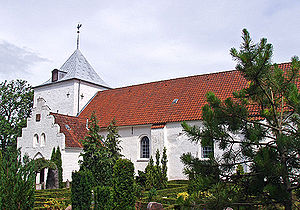
Ormslev Kirke
Ormslev Kirke set fra sydøst
Ormslev Kirke Ning Herred, Århus Amt, Denmark Image by user:Nico-dk/Nils Jepsen
Ormslev Kirke er en kirke i byen Ormslev. Den vestlige del er oprindeligt opført af frådsten og rå kampesten uden egentlig sokkel. I sengotisk tid er den udvidet betydeligt, bl.a. med hvælvede korsarme, ligesom der blev bygget hvælvinger i selve kirkeskibet. Korsarmene er senere nedrevet, men der ses tydelige spor af dem i ydermurene. I de gotiske tilbygninger er byggematerialet munkesten.